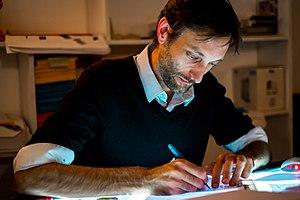
Réalisateur de films d'animation au travail.
Sébastien Laudenbach, né le 12 octobre 1973 à Arras, est un réalisateur dans le domaine de l'animation, scénariste, producteur et illustrateur français.